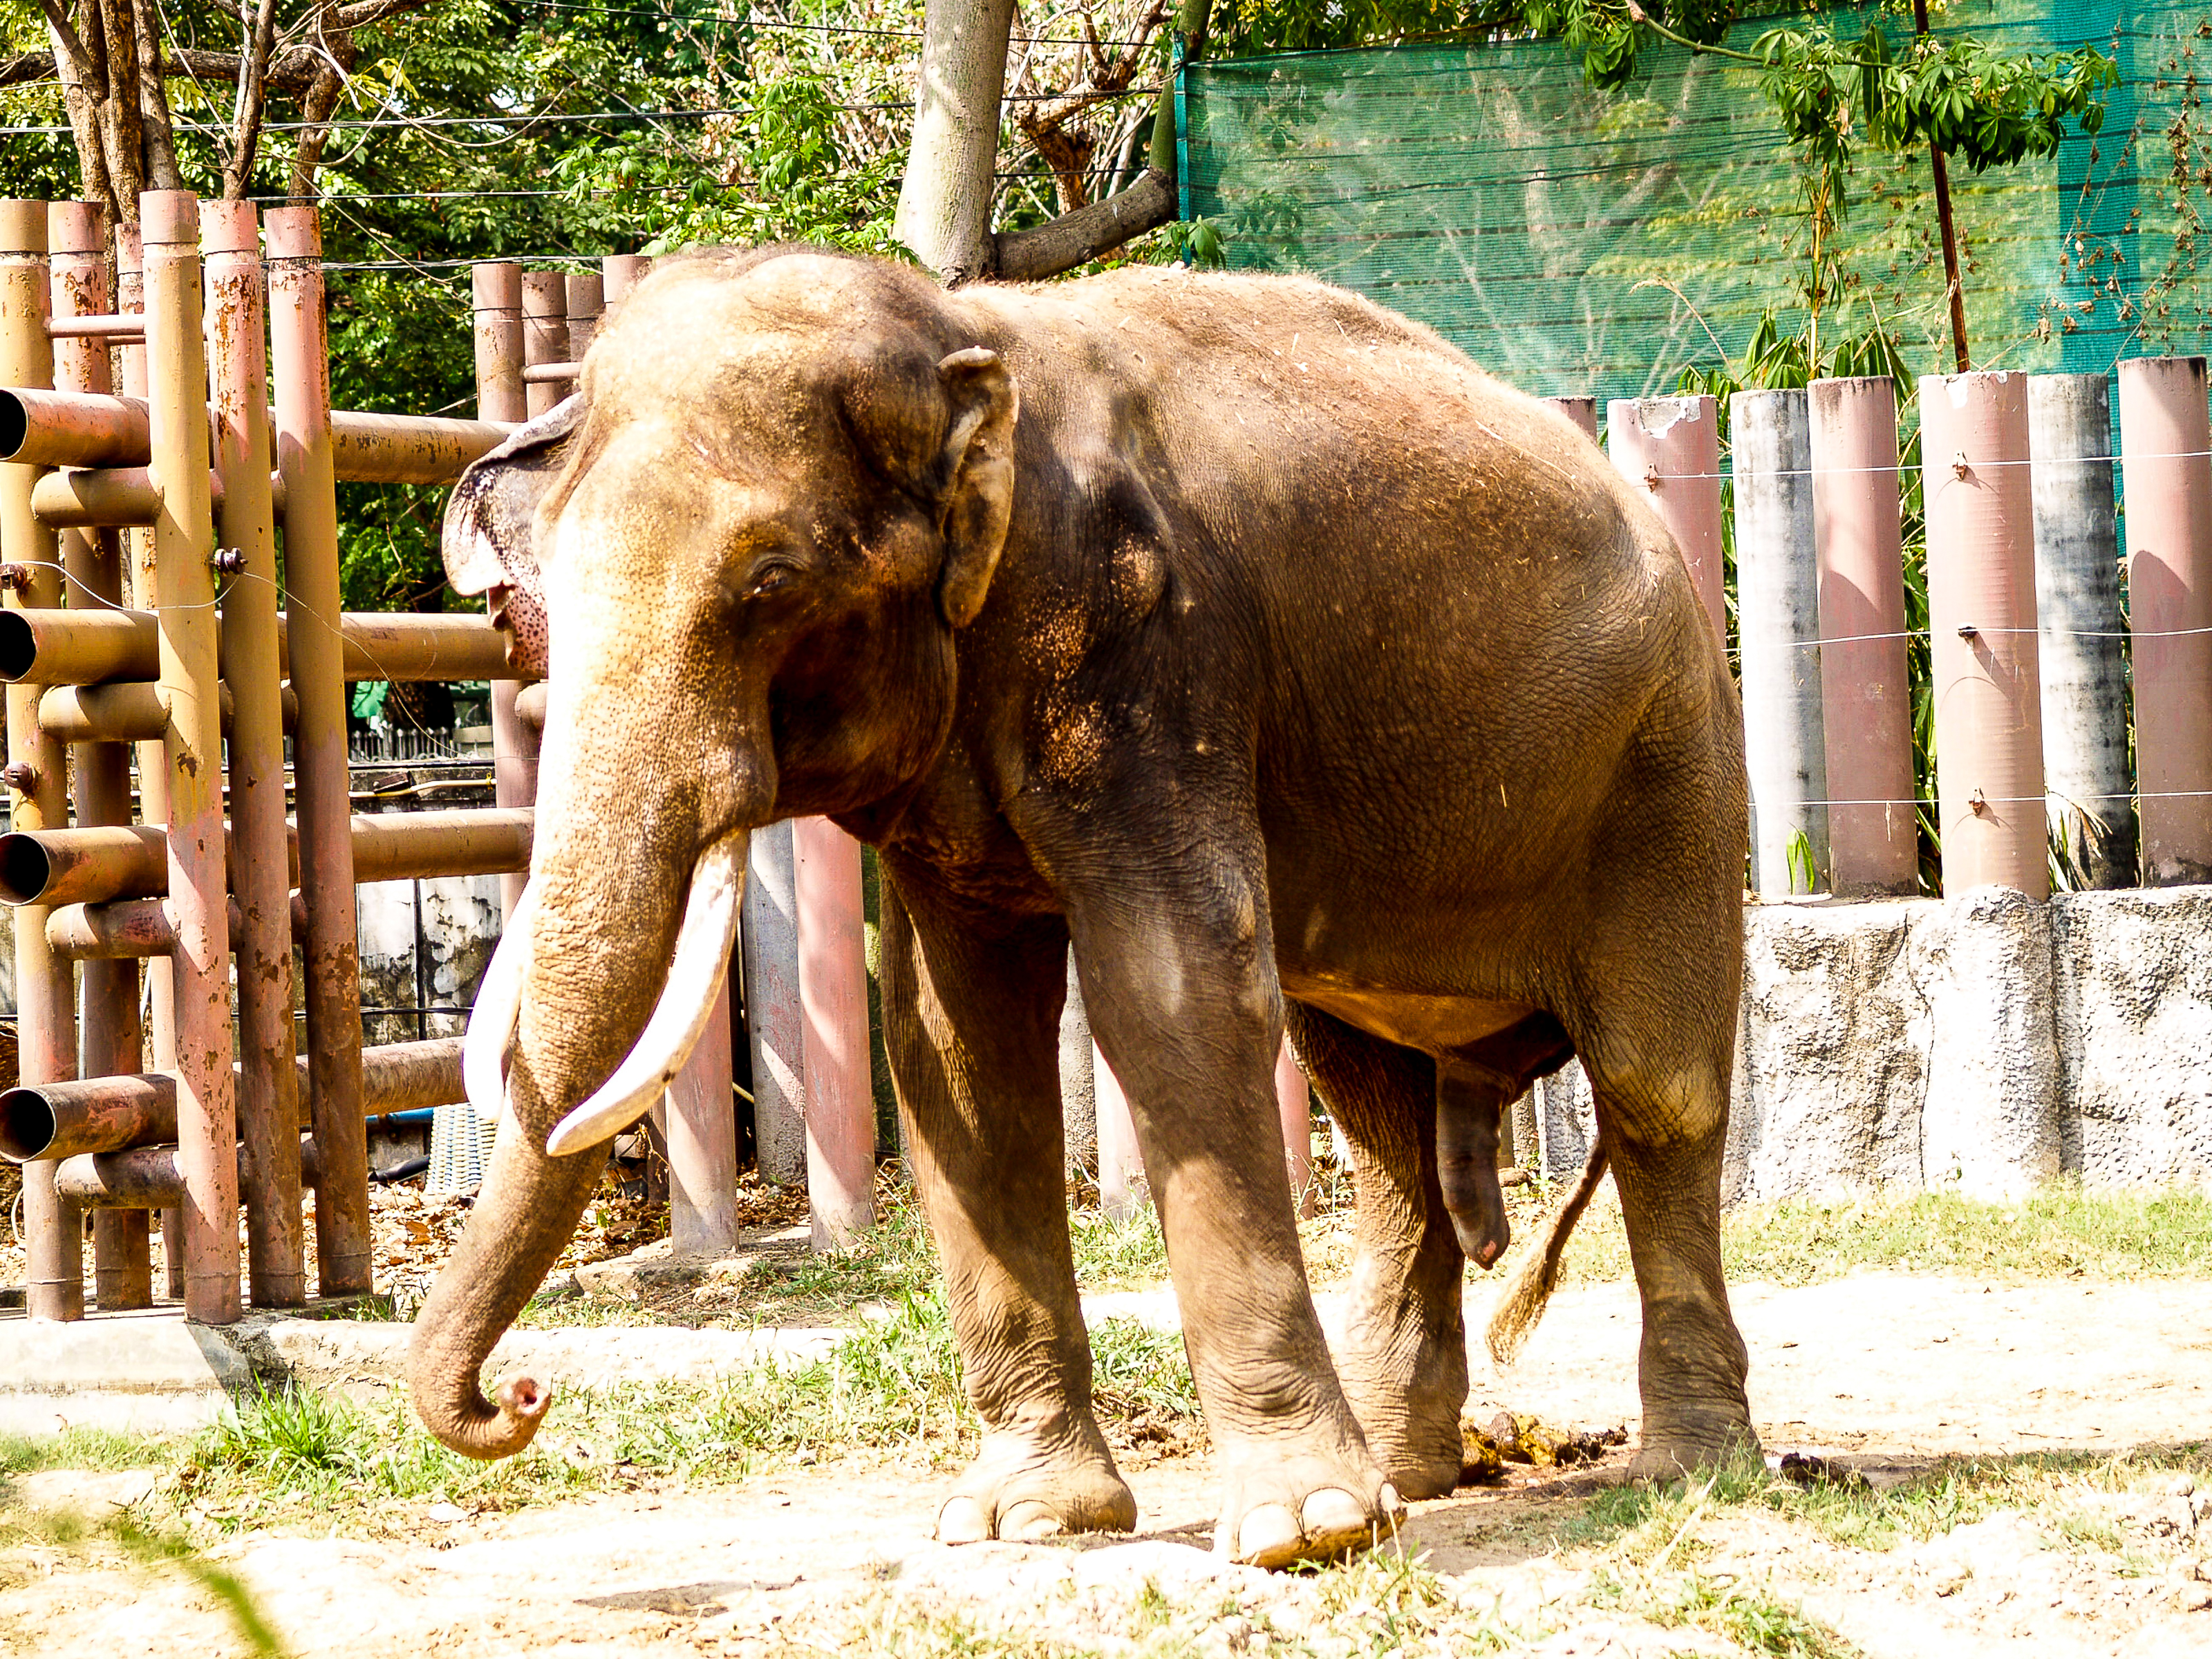
animal, elephant, zoo, mammal, wildlife, nature, big, wild, park, trunk, asian, asia, young, strong, large, thailand, thai, travel, skin, india, african, natural, head, national, africa, strength, jungle, nose, tusk, portrait, elephants and mammoths, indian elephant, fauna, terrestrial animal, african elephant, temple, grass, tree, plant, snout